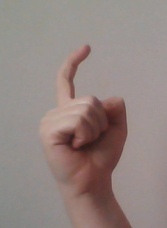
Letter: ra